Josefina Brdlíková

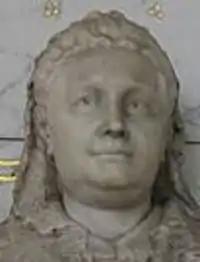
Josefina Brdlíková

Josefina Brdlíková née Mourková (20 March 1843 – 21 April 1910) was a translator, singer, pianist and composer. She was born in Prague, and studied music in Paris and London. She married the mayor and industrialist Jan Brdlík, who was a founder of coal tar chemical factories, and lived in Počátky until 1899. In 1894 her husband opened a new branch of his business and the couple moved to Kralupy.